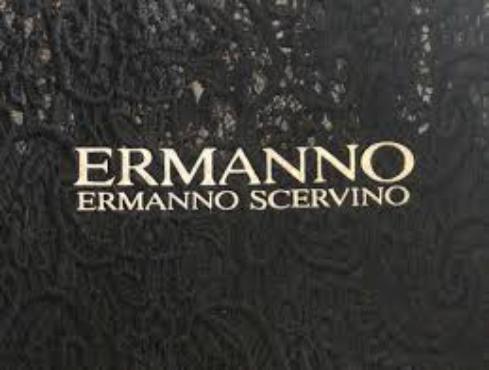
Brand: Ermanno Scervino
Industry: Clothes